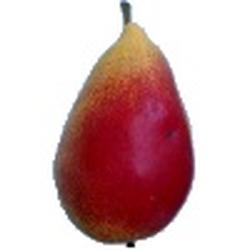
Label: Pear